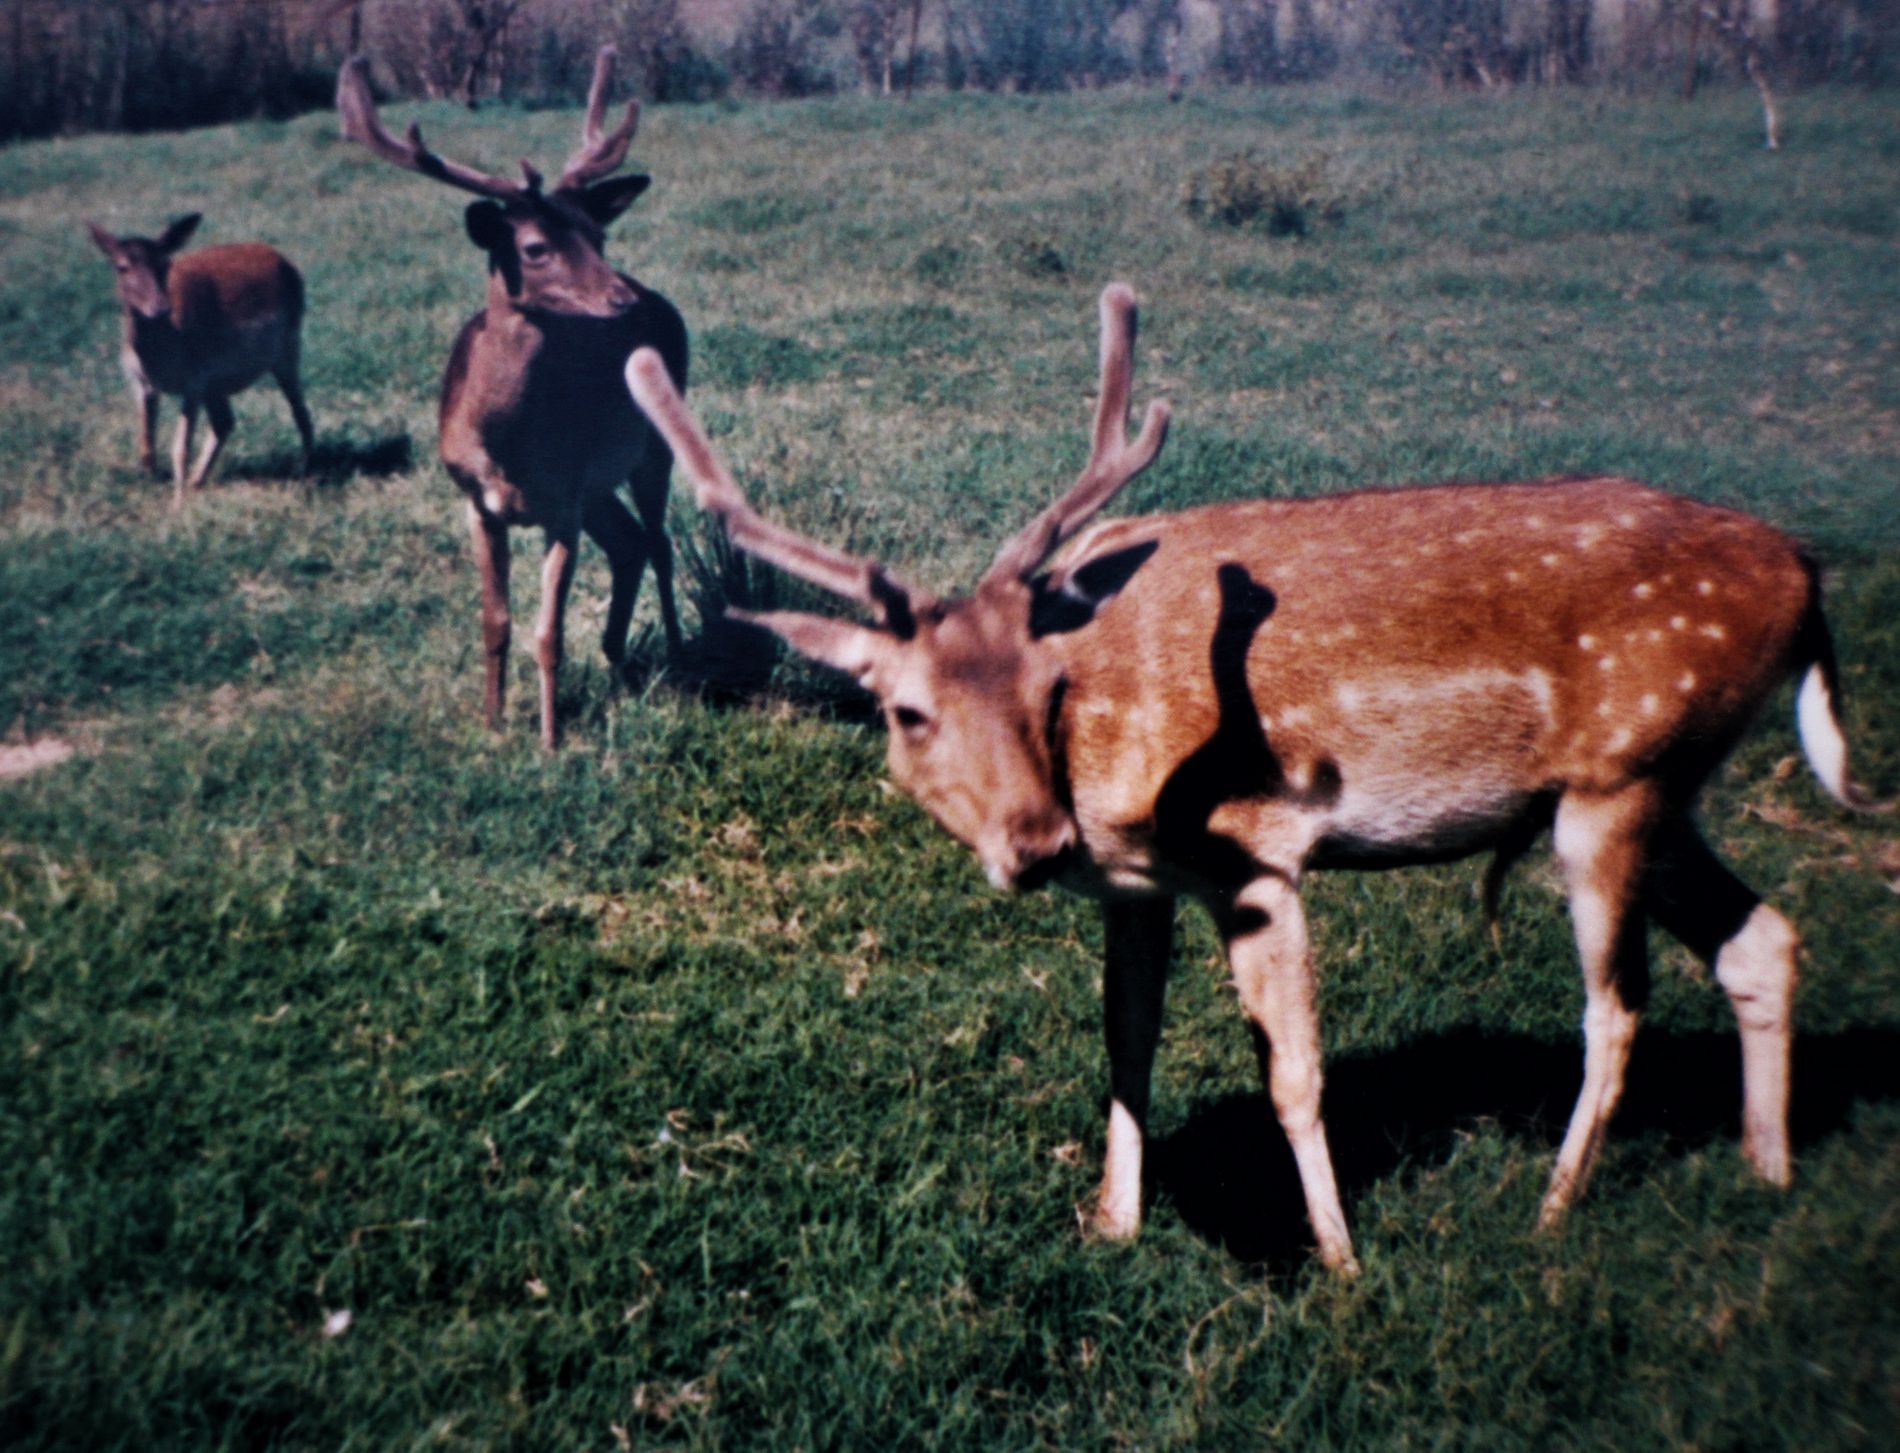
Deer Family
The image captures a deer family, two grown-up deer with big antlers, the third one in the back seems young. They are brown with off white dots, living in grassland.
A wide shot captures a deer family, two grown up deer with big antlers, the third one in the back seems young. They are brown with off-white dots, live in grassland, the mood is calm reflecting the life of natural wildlife. The atmosphere is peaceful.
Labels: Animal, Deer, Mammal, Wildlife, Field, Grassland, Nature, Outdoors, Antelope, Elk, Countryside, Farm, Pasture, Rural, Grass, Plant, Antler, Grazing, Moose, Impala, Meadow, Deers
Camera: Canon Canon EOS M2
Lens: EF-M18-55mm f/3.5-5.6 IS STM
Aperture: F5.6
Exposure: 1/80 sec
ISO: 640
Focal length: 55.0 mm